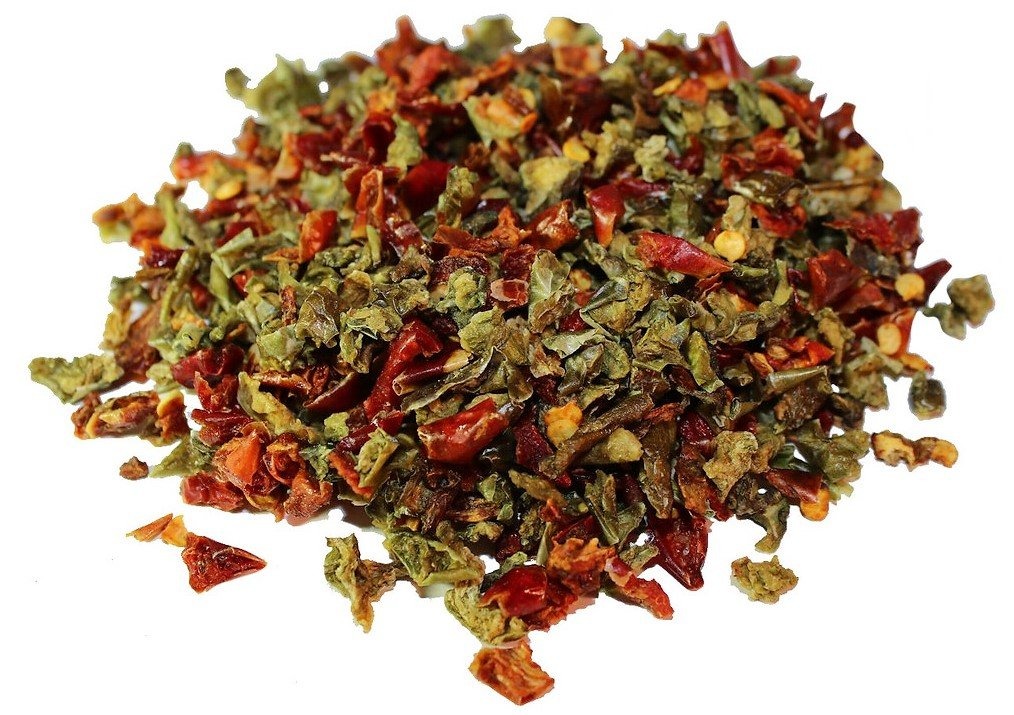
Item Name: Dehydrated Dried Red and Green Bell Peppers Mix by It's Delish, 4 Lbs Bulk Bag | Mixed Bell Pepper Flakes – Chopped & Dried Vegetable Spice Seasoning | Vegan, Kosher
Bullet Point 1: QUALITY, ALL NATURAL, FRESH WHEN YOU NEED THEM – All natural, no stems, roots or other weight tricks. Premium Quality Mix of Diced and Dehydrated Green and Red Bell Peppers. Perfect for soup, stew, sauce, stuffing, ramen, pasta, casserole and more.
Bullet Point 2: SAFE, HIGH QUALITY PACKING & BULK VALUE SIZE – Bulk size heat-sealed bag by Its Delish brand. Dehydrated to maintain high nutritional value and reduce nutrient loss; More nutritious than canned or frozen veggies. Snack out of the bag or use with meals or camping.
Bullet Point 3: HEALTHY & PRACTICAL USES – For healthy meals, camping, backpacking and more, cooking or for emergency supply. Great for soups, stews, sauces, meatloaf, rice dishes for camping and when fresh peppers aren't in season. Can store up to 25 years in proper conditions.
Bullet Point 4: DIRECTIONS & USES – Cover 1 volume of dehydrated pepper with 2 volumes of water. Soak in hot water or broth for 15 min to 2 hours to reconstitute, use in fresh bell pepper recipes. Drain peppers, the peppers should re hydrate to approximately their original form. Or, sprinkle into any recipe without reconstituting!
Bullet Point 5: YOU ARE VALUABLE – We cherish your involvement in our brand more than everything else. It is Certified Kosher OU Packaged in the USA non-GMO, No MSG, Gluten Free. Carefully selected and gently air dried and No additives or preservatives. If you need our help or need to ask something reach out to us. Our help group will be glad to support you and guarantee that you are 100% satisfied.
Product Description: <p><b>Mixed Bell Peppers by Its Delish</b></p> <p>This stunning mix of red and green belle peppers come from fresh, mature and firm bell peppers that are washed, trimmed cut, and dehydrated. After dehydration, the material is sifted, sorted, and graded. To refresh, for recipes containing little moisture, soak 1-part dry dices in 3 parts water in as little as 15 minutes to 1 or 2 hours depending on preference and recipe, or blend dry in dry-mix formulas and peppers will refresh upon 20 minutes or more for low heat liquid cooking. Dehydrated Sweet Bell Pepper is a necessity for all pantries. Easy to prepare, just sprinkle a handful and walla! Add some to soup, rice and even an omelet! Dried Red and Green Bell Peppers Mix by It's Delish Fresh and delicious dried bell peppers by Its Delish now comes in a bulk bag perfect for large families, restaurants and food service establishments. These are sweet peppers and not hot. They are packed and shipped ready for you to store or take on your camping trip. Also a great way to use peppers without shopping for fresh peppers and the need to chop them up. Excellent for many dishes and crock pot recipes. Enjoy! <p><br><b>About It's Delish!</b><br><br>It's Delish was established in 1992 and is located in North Hollywood, California. It's Delish is a food manufacturer and distributor who produces over 500 gourmet food products including licorice, sour belts, taffies, caramels, Jordan almonds, chocolates, nuts, fruits, trail mixes, spices, and the spice blends. It's Delish also produces organics and all natural products. We give you the opportunity to order from the factory direct!<br><br>It’s Delish! prides itself on the four pillars that are at the foundation of everything we do.<br><br>Innovation Quality Value Service
Value: 64.0
Unit: Ounce

Price: 58.99